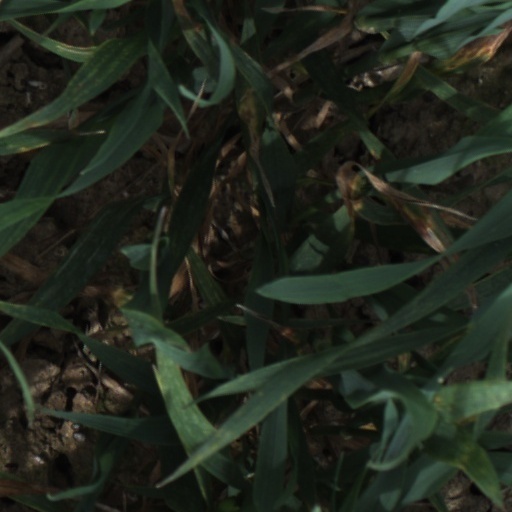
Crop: wheat